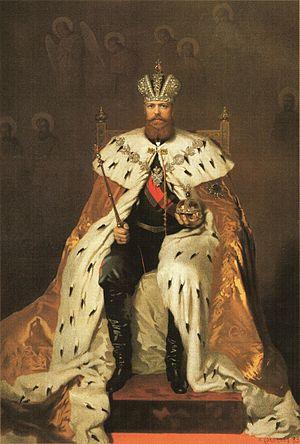
Un peintre de cour est un artiste qui peint pour les membres des familles royales ou des familles de la noblesse, parfois avec un salaire fixe et à une condition d'exclusivité où l'artiste ne doit pas entreprendre d'autres activités. Surtout à la fin du Moyen Âge, ils sont souvent titulaires de la charge de gentilhomme de la Chambre. Outre leur rémunération, ils reçoivent habituellement un titre officiel et souvent une pension à vie, même si les arrangements sont très variables. Pour l'artiste, une nomination à la cour a l'avantage de le libérer des restrictions des guildes de peintre locales, bien qu'au Moyen Âge et à la Renaissance, ils soient aussi souvent amenés à faire des travaux décoratifs dans les palais et à créer des œuvres temporaires pour des divertissements et des expositions de cour. Certains artistes, comme Jan van Eyck ou Diego Velázquez, sont utilisés dans d'autres capacités à la cour en tant que diplomates, fonctionnaires ou administrateurs